Thermostatic radiator valve

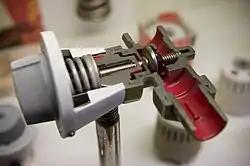
Cutaway model of a thermostatic radiator valve

The classic thermostatic radiator valve contains a plug, typically made of wax (forming a wax motor), which expands or contracts with the surrounding temperature. This plug is connected to a pin which in turn is connected to a valve. The valve gradually closes as the temperature of the surrounding area increases, limiting the amount of hot water entering the radiator. This allows a maximum temperature to be set for each room.